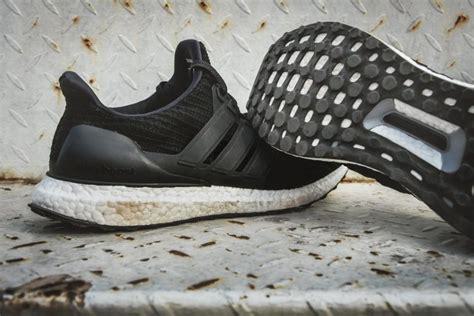
Brand: Adidas
Model: Ultra Boost 4